Old Bend High School

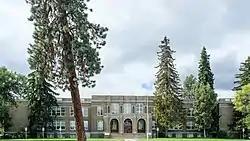
Exterior of Bend High School

The Old Bend High School is a historic school building in Bend, Oregon, in the United States. Opened in 1925, the building served as a public high school for 31 years and a junior high school for an additional 22 years before being transitioned in 1979 into its current role as the administrative headquarters for the Bend-La Pine School District.